Time in China

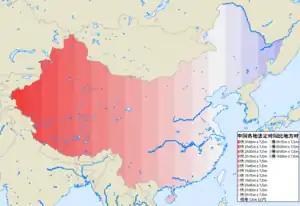
This map shows the difference between legal time and local mean time in China. Northeast China is significantly behind and western parts of China are significantly ahead of local solar time as a single standard time offset of UTC+08:00 is observed across the whole of China, even though the country spans almost five geographical time zones (73°26'E - 134°46'E).

As an illustration of the wide range, the daylight hours (Beijing Time) for the seats of the westernmost (both including and not including Xinjiang due to local customs, see below) and easternmost counties, calculated for the year 2010, are shown here: